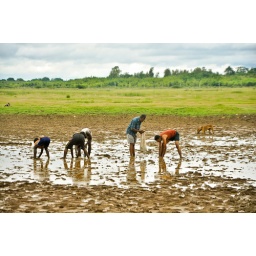
Finding fish in left over water of the lake.